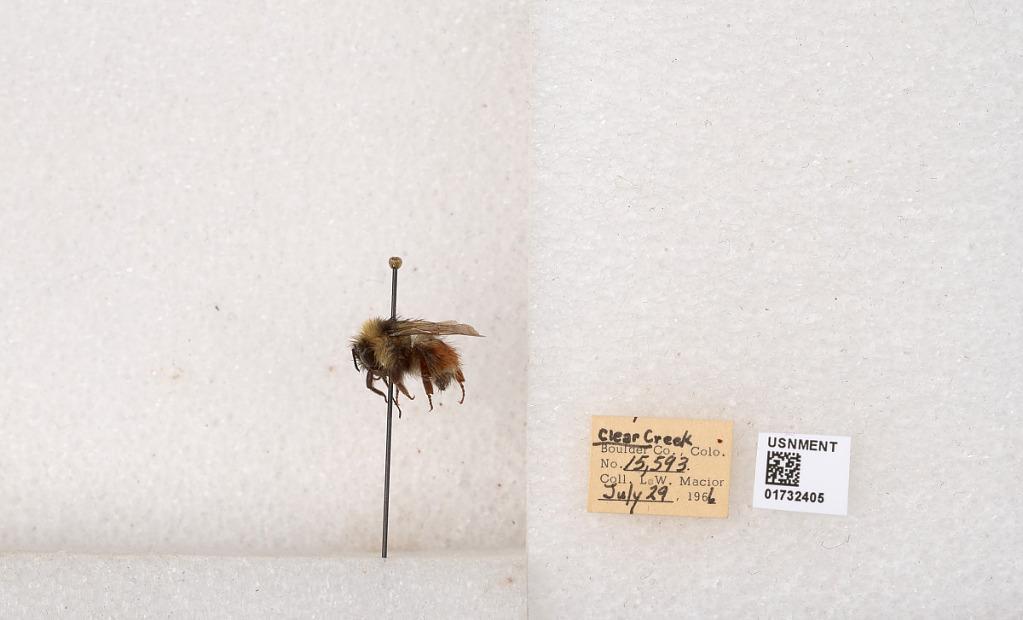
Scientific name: Bombus (Pyrobombus) sylvicola Kirby
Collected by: L. Macior
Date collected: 1966-7-29
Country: United States
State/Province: Colorado
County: Clear Creek
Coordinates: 39.7006, -105.694